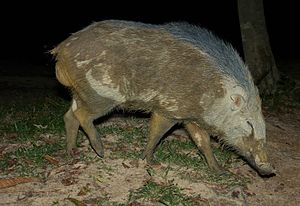
Vildsvin / Billeder
Vildsvinet er et parrettået hovdyr som tilhører svinefamilien. Arten regnes som tamsvinets vilde forfader. Vildsvinet er altædende og meget tilpasningsdygtigt. I Mellemeuropa stiger bestanden i øjeblikket, især på grund af øget dyrkning af majs, og vildsvinet indvandrer i stigende grad til beboede områder.